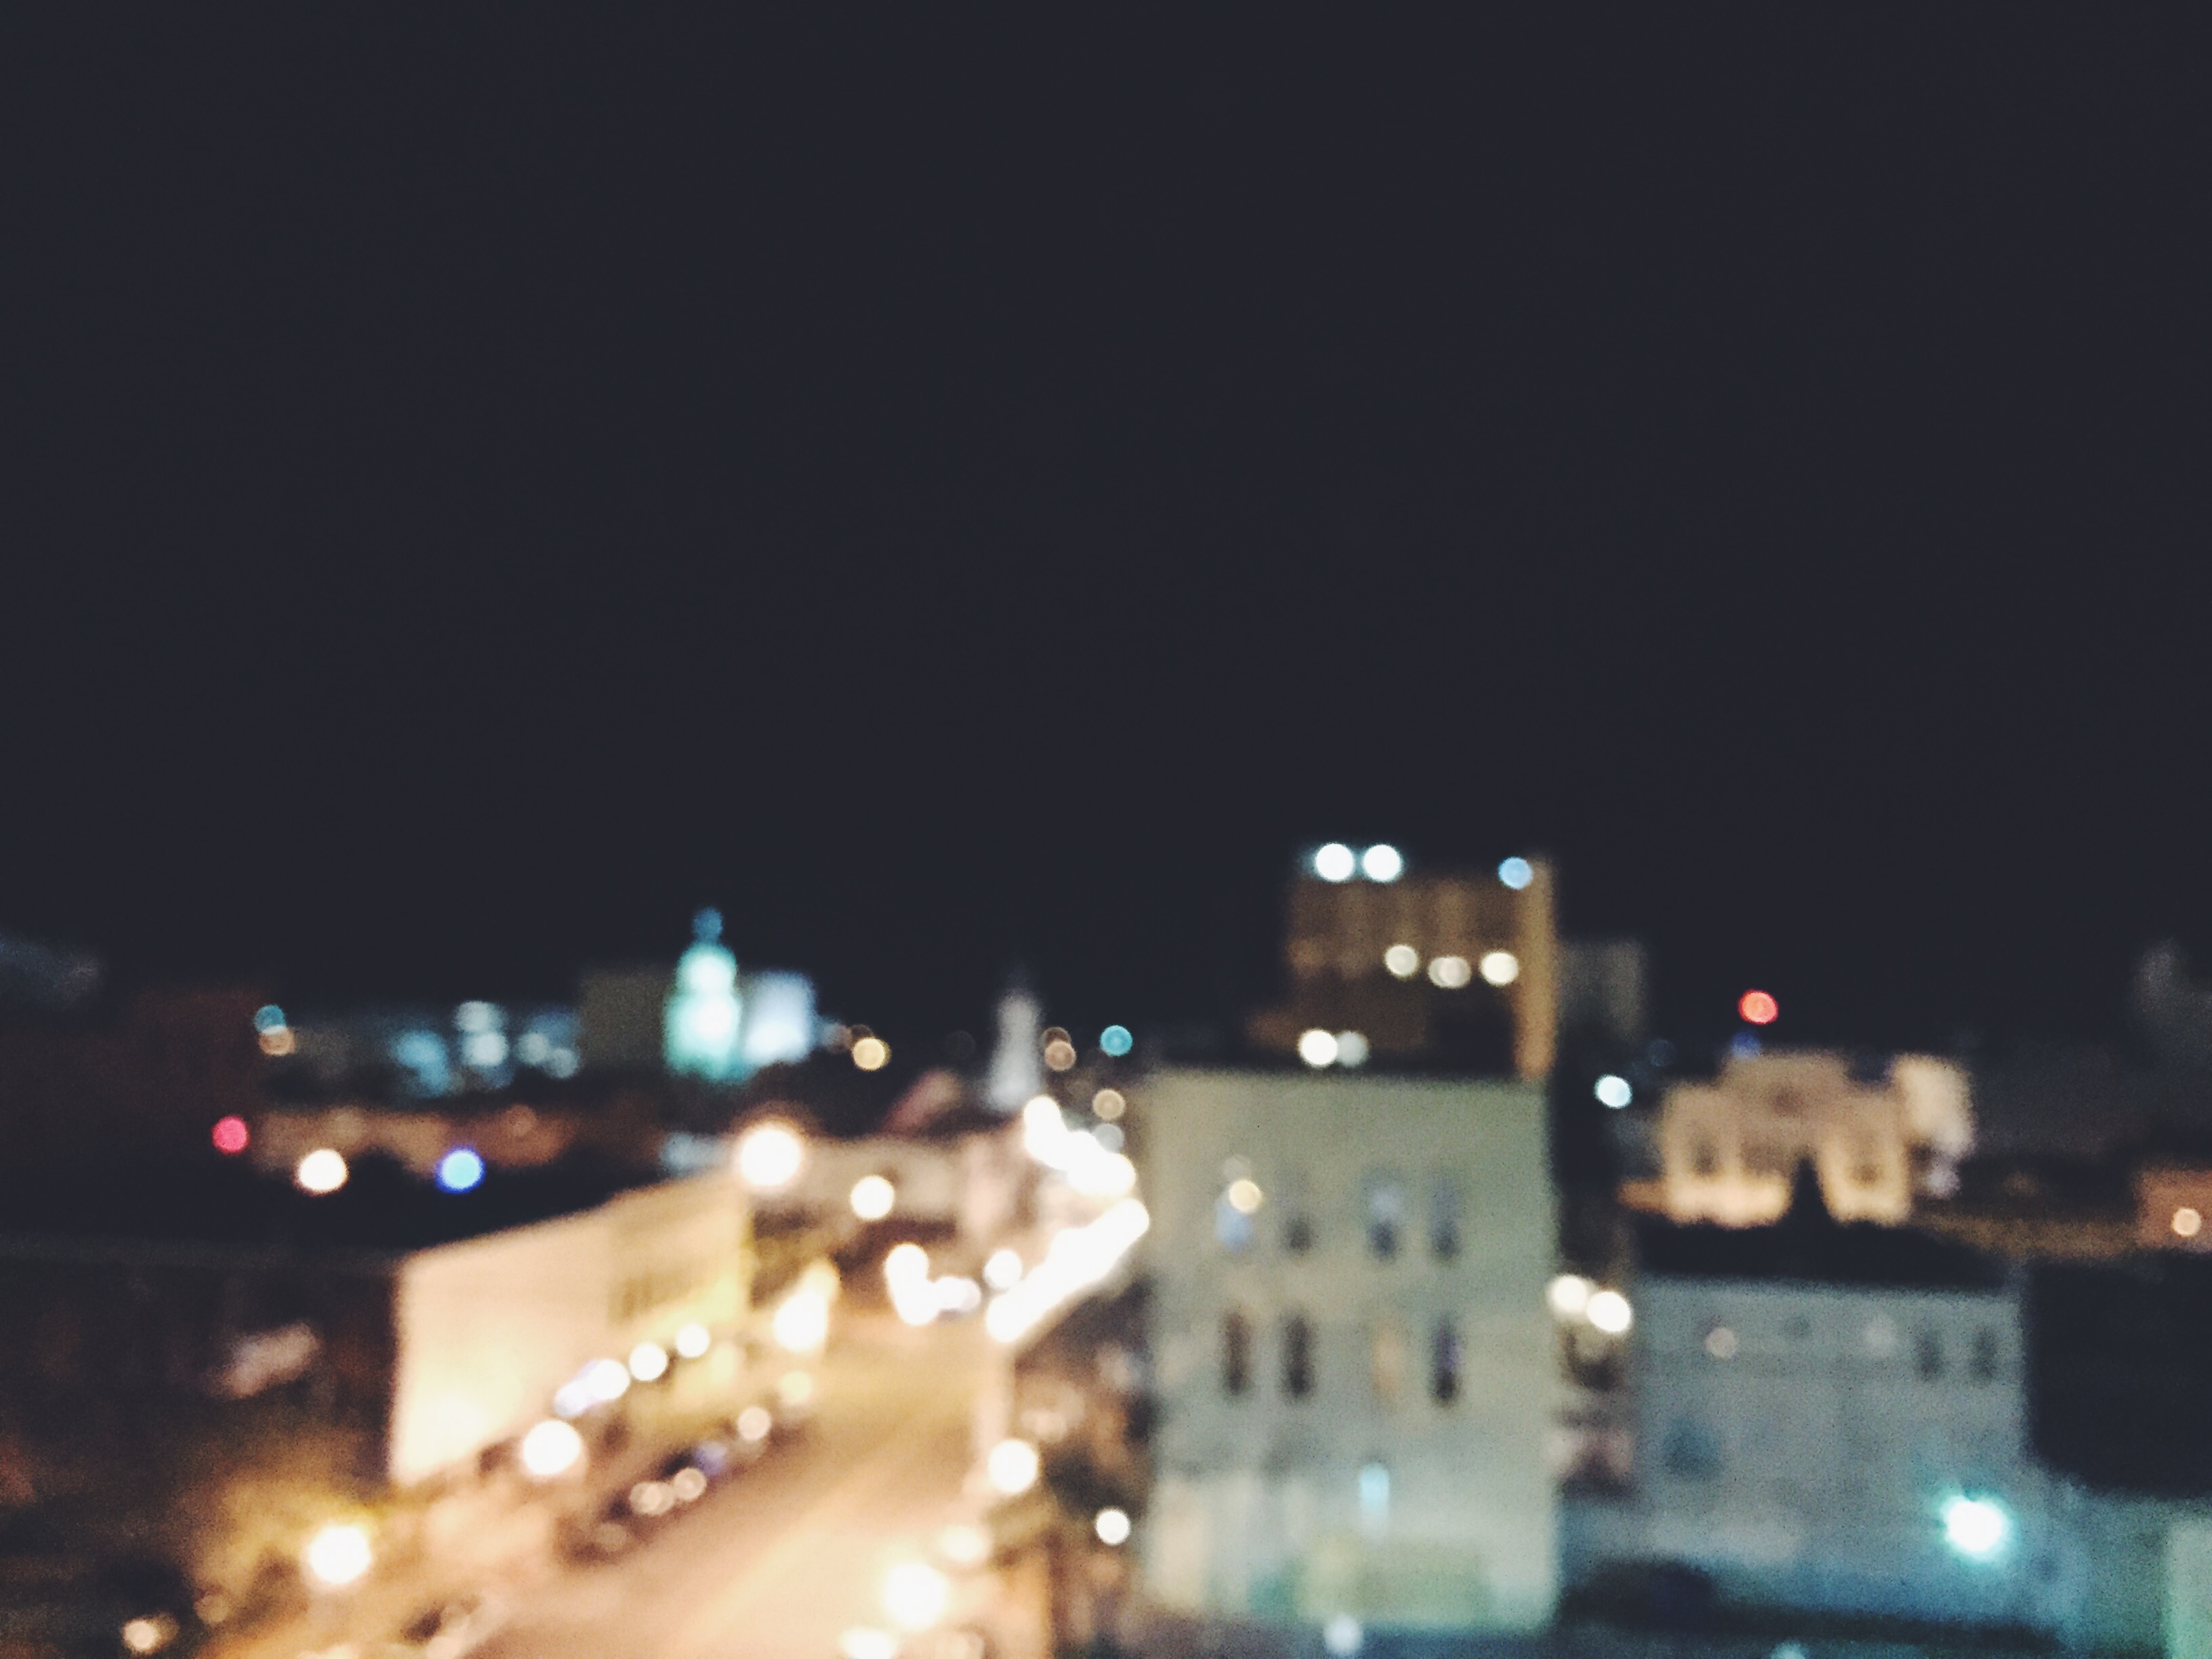
skyline, night, city, cityscape, downtown, dusk, evening, darkness, lighting, human settlement, atmosphere of earth